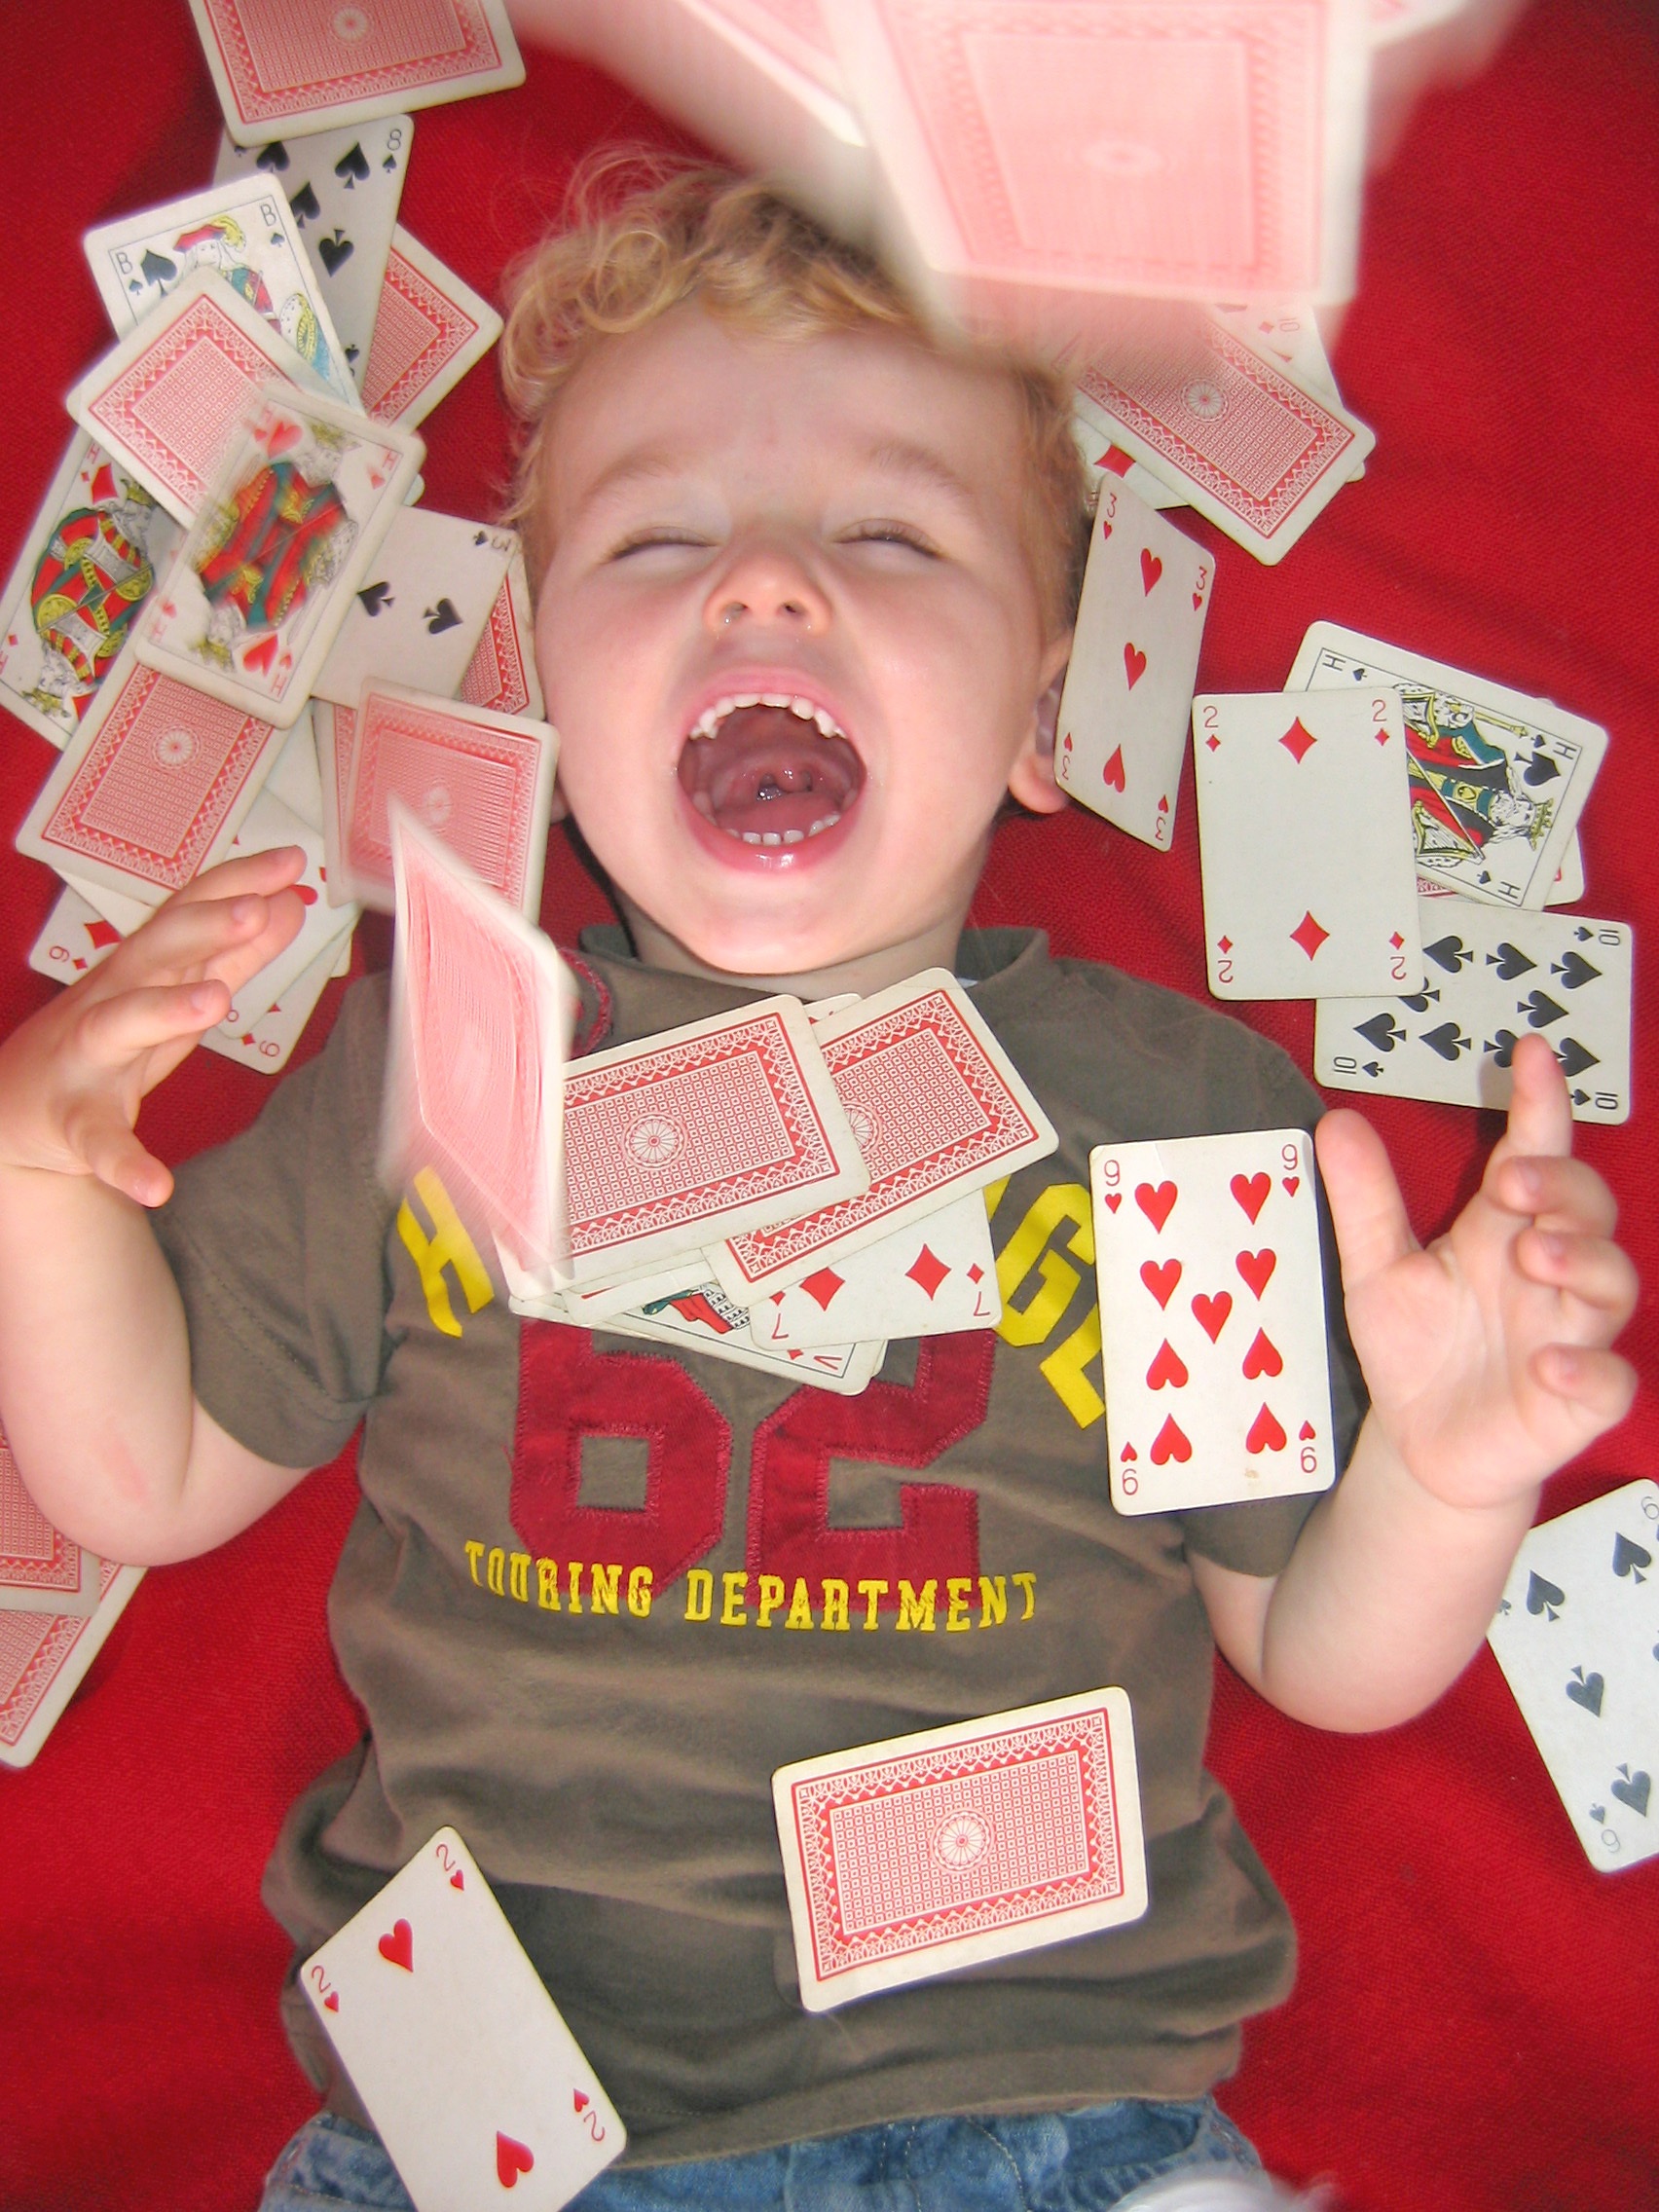
play, boy, holiday, child, christmas, laugh, happy, party, event, playing cards